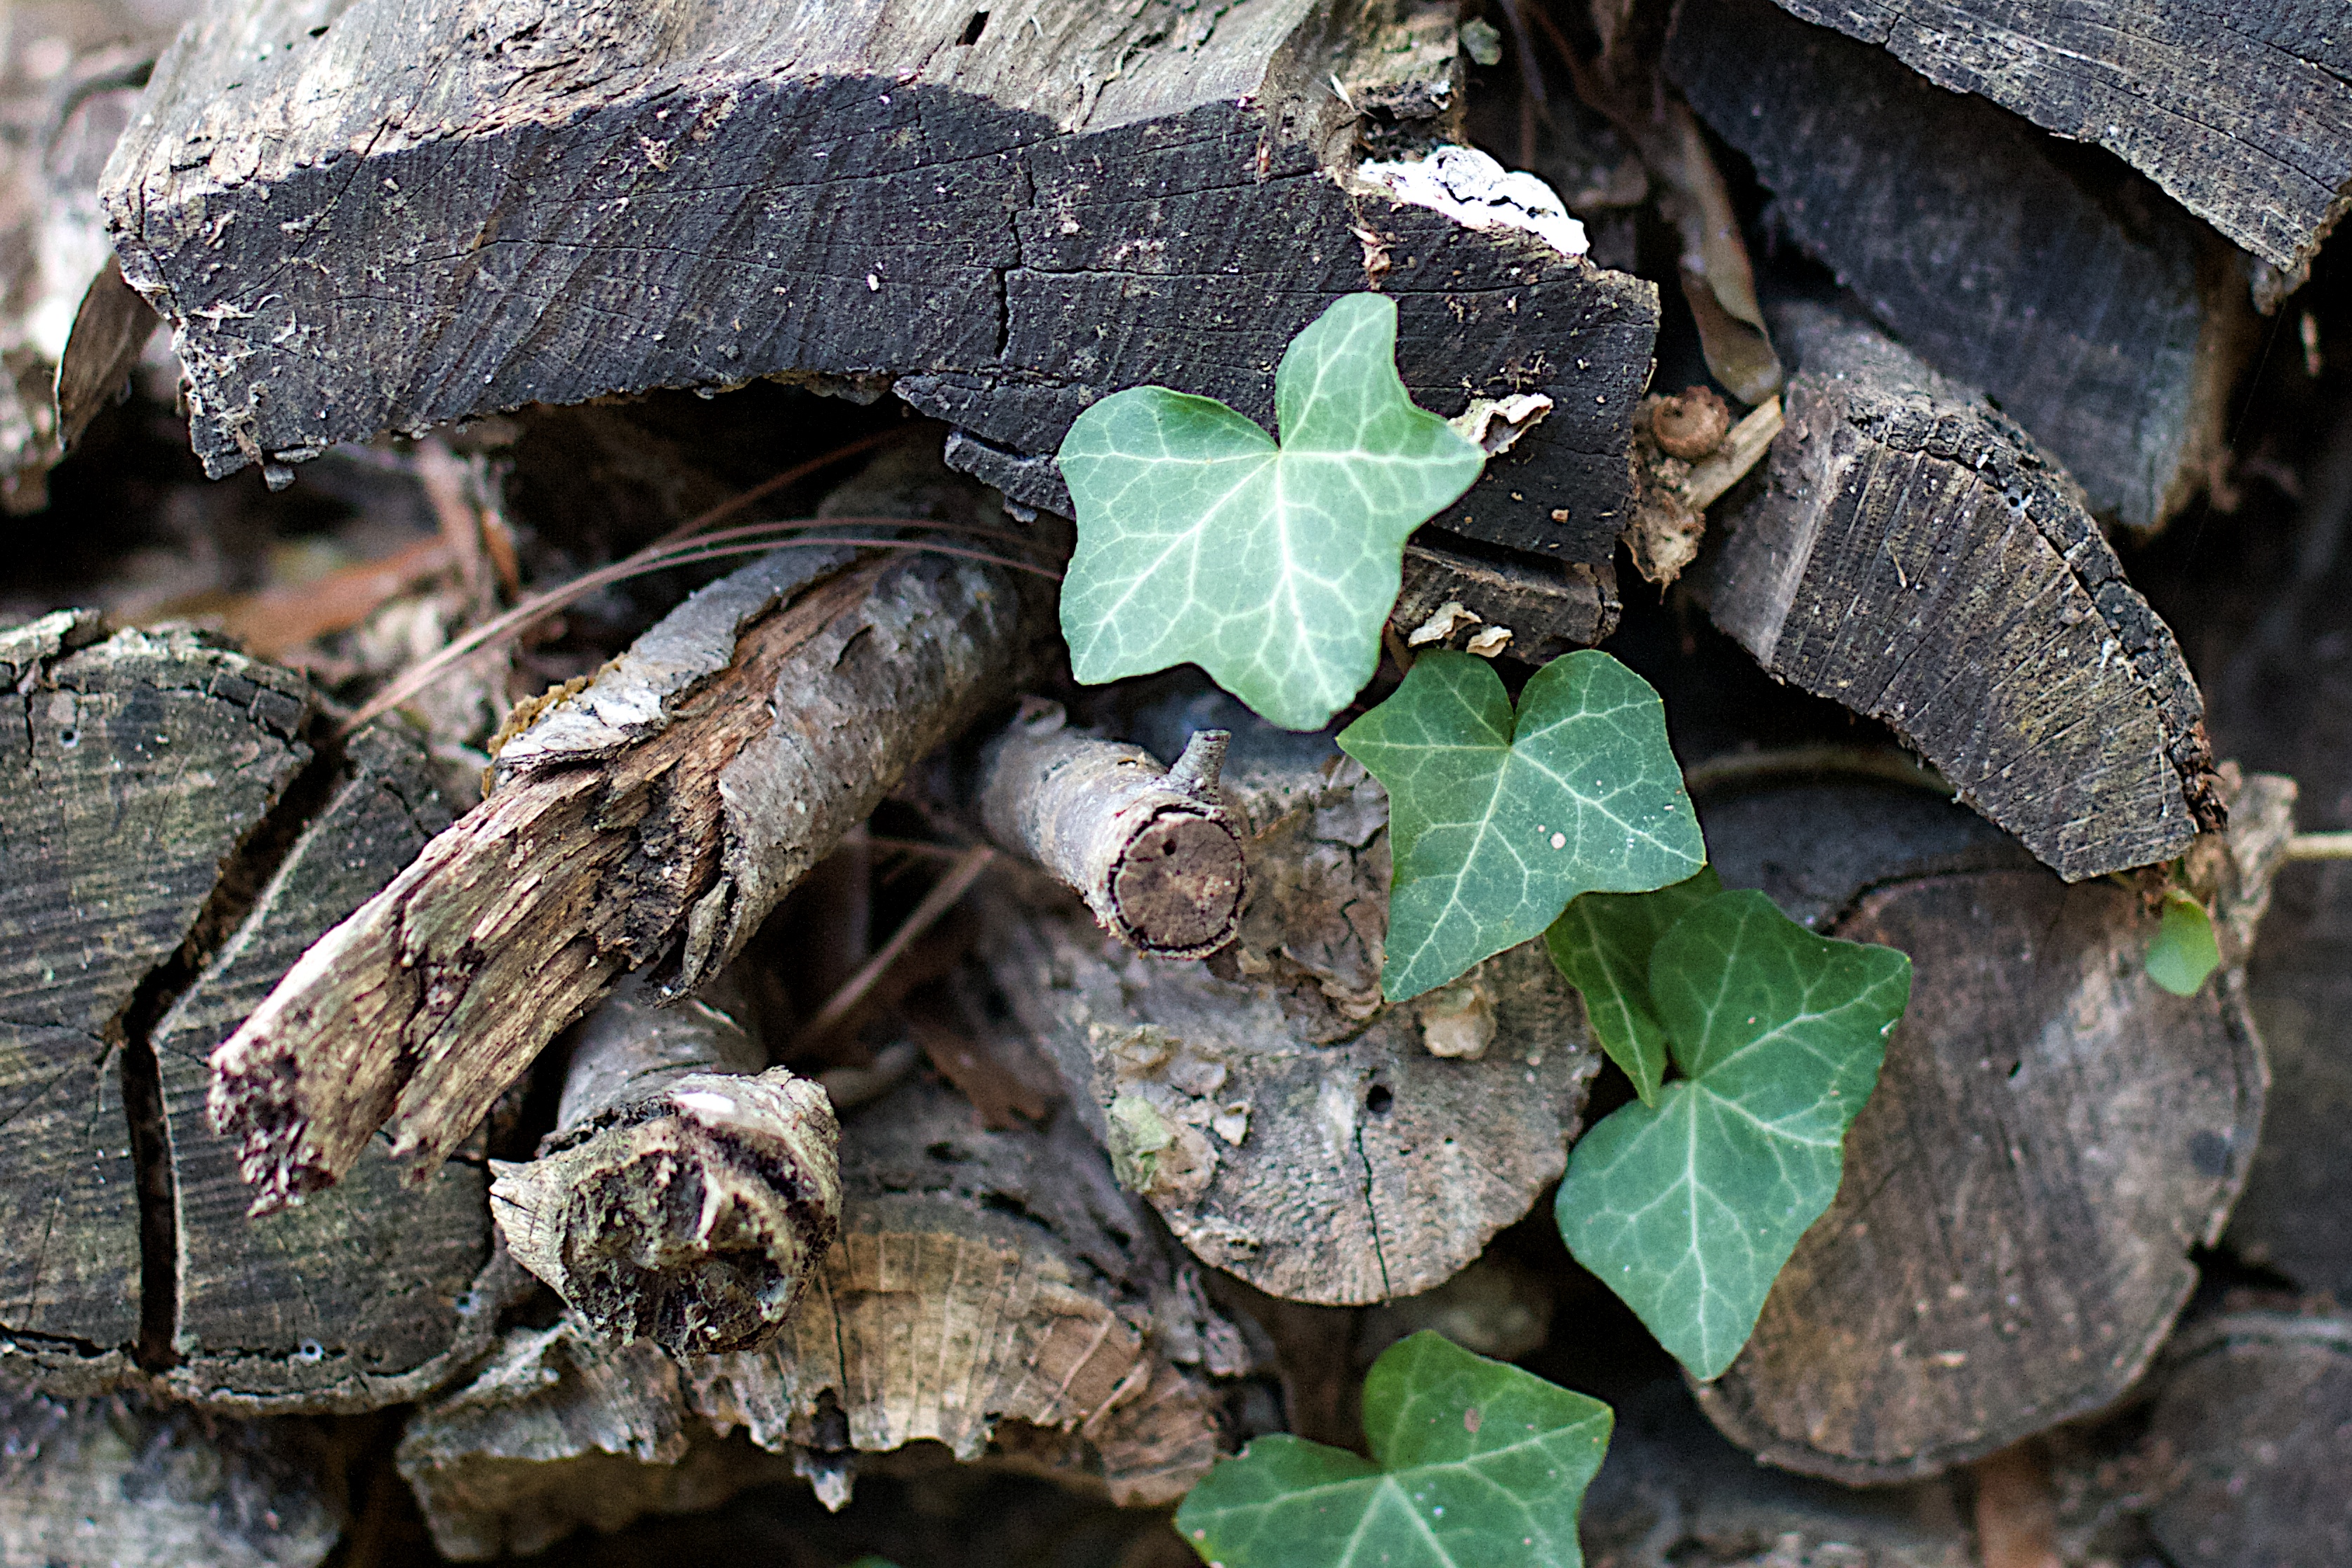
leaf, flower, wildlife, turtle, reptile, fauna, common snapping turtle